Brazilian art

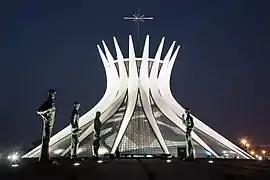
Oscar Niemeyer: Cathedral of Brasília. The statues are works by Alfredo Ceschiatti

Meanwhile, literature too evolved towards a romantic-nationalist school with the works of Casimiro de Abreu and Manuel Antônio de Almeida. Around 1850, a transition began, centered upon Álvares de Azevedo, who was influenced by the poetry of Lord Byron. This second generation of Romantics was obsessed with morbidness and death, and soon after, social commentary could be found in literature, both features not seen in the visual arts. Antônio Castro Alves wrote of the horrors of slavery, and the persecuted Indians were rescued through art by poets and novelists like Antônio Gonçalves Dias and José de Alencar. These trends combined in one of the most important accomplishments of the Romantic era in Brazil: the establishment of a Brazilian national identity based on Indian ancestry and the rich natural environment of the country.